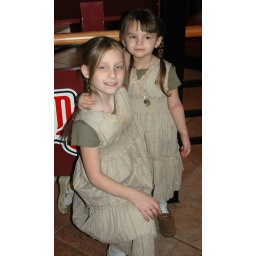
Birthday girls in dining room2